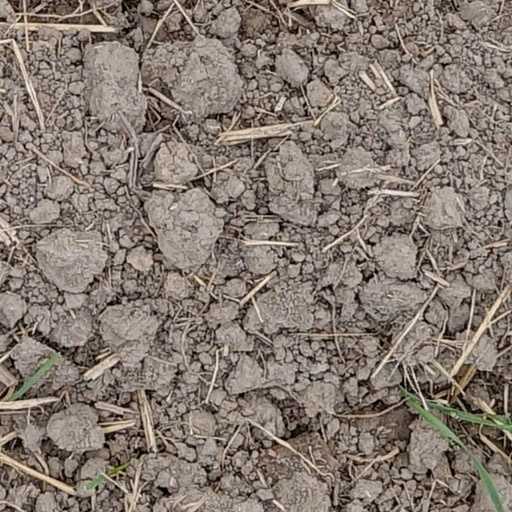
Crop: wheat